Tetra (company)

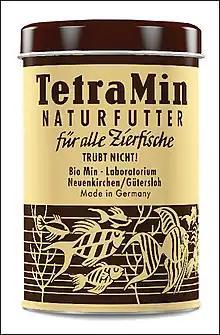
TetraMin.

Tetra or the Tetra Werke (Company) is a fish food manufacturing company founded by a young German scientist, Dr. Ulrich Baensch.